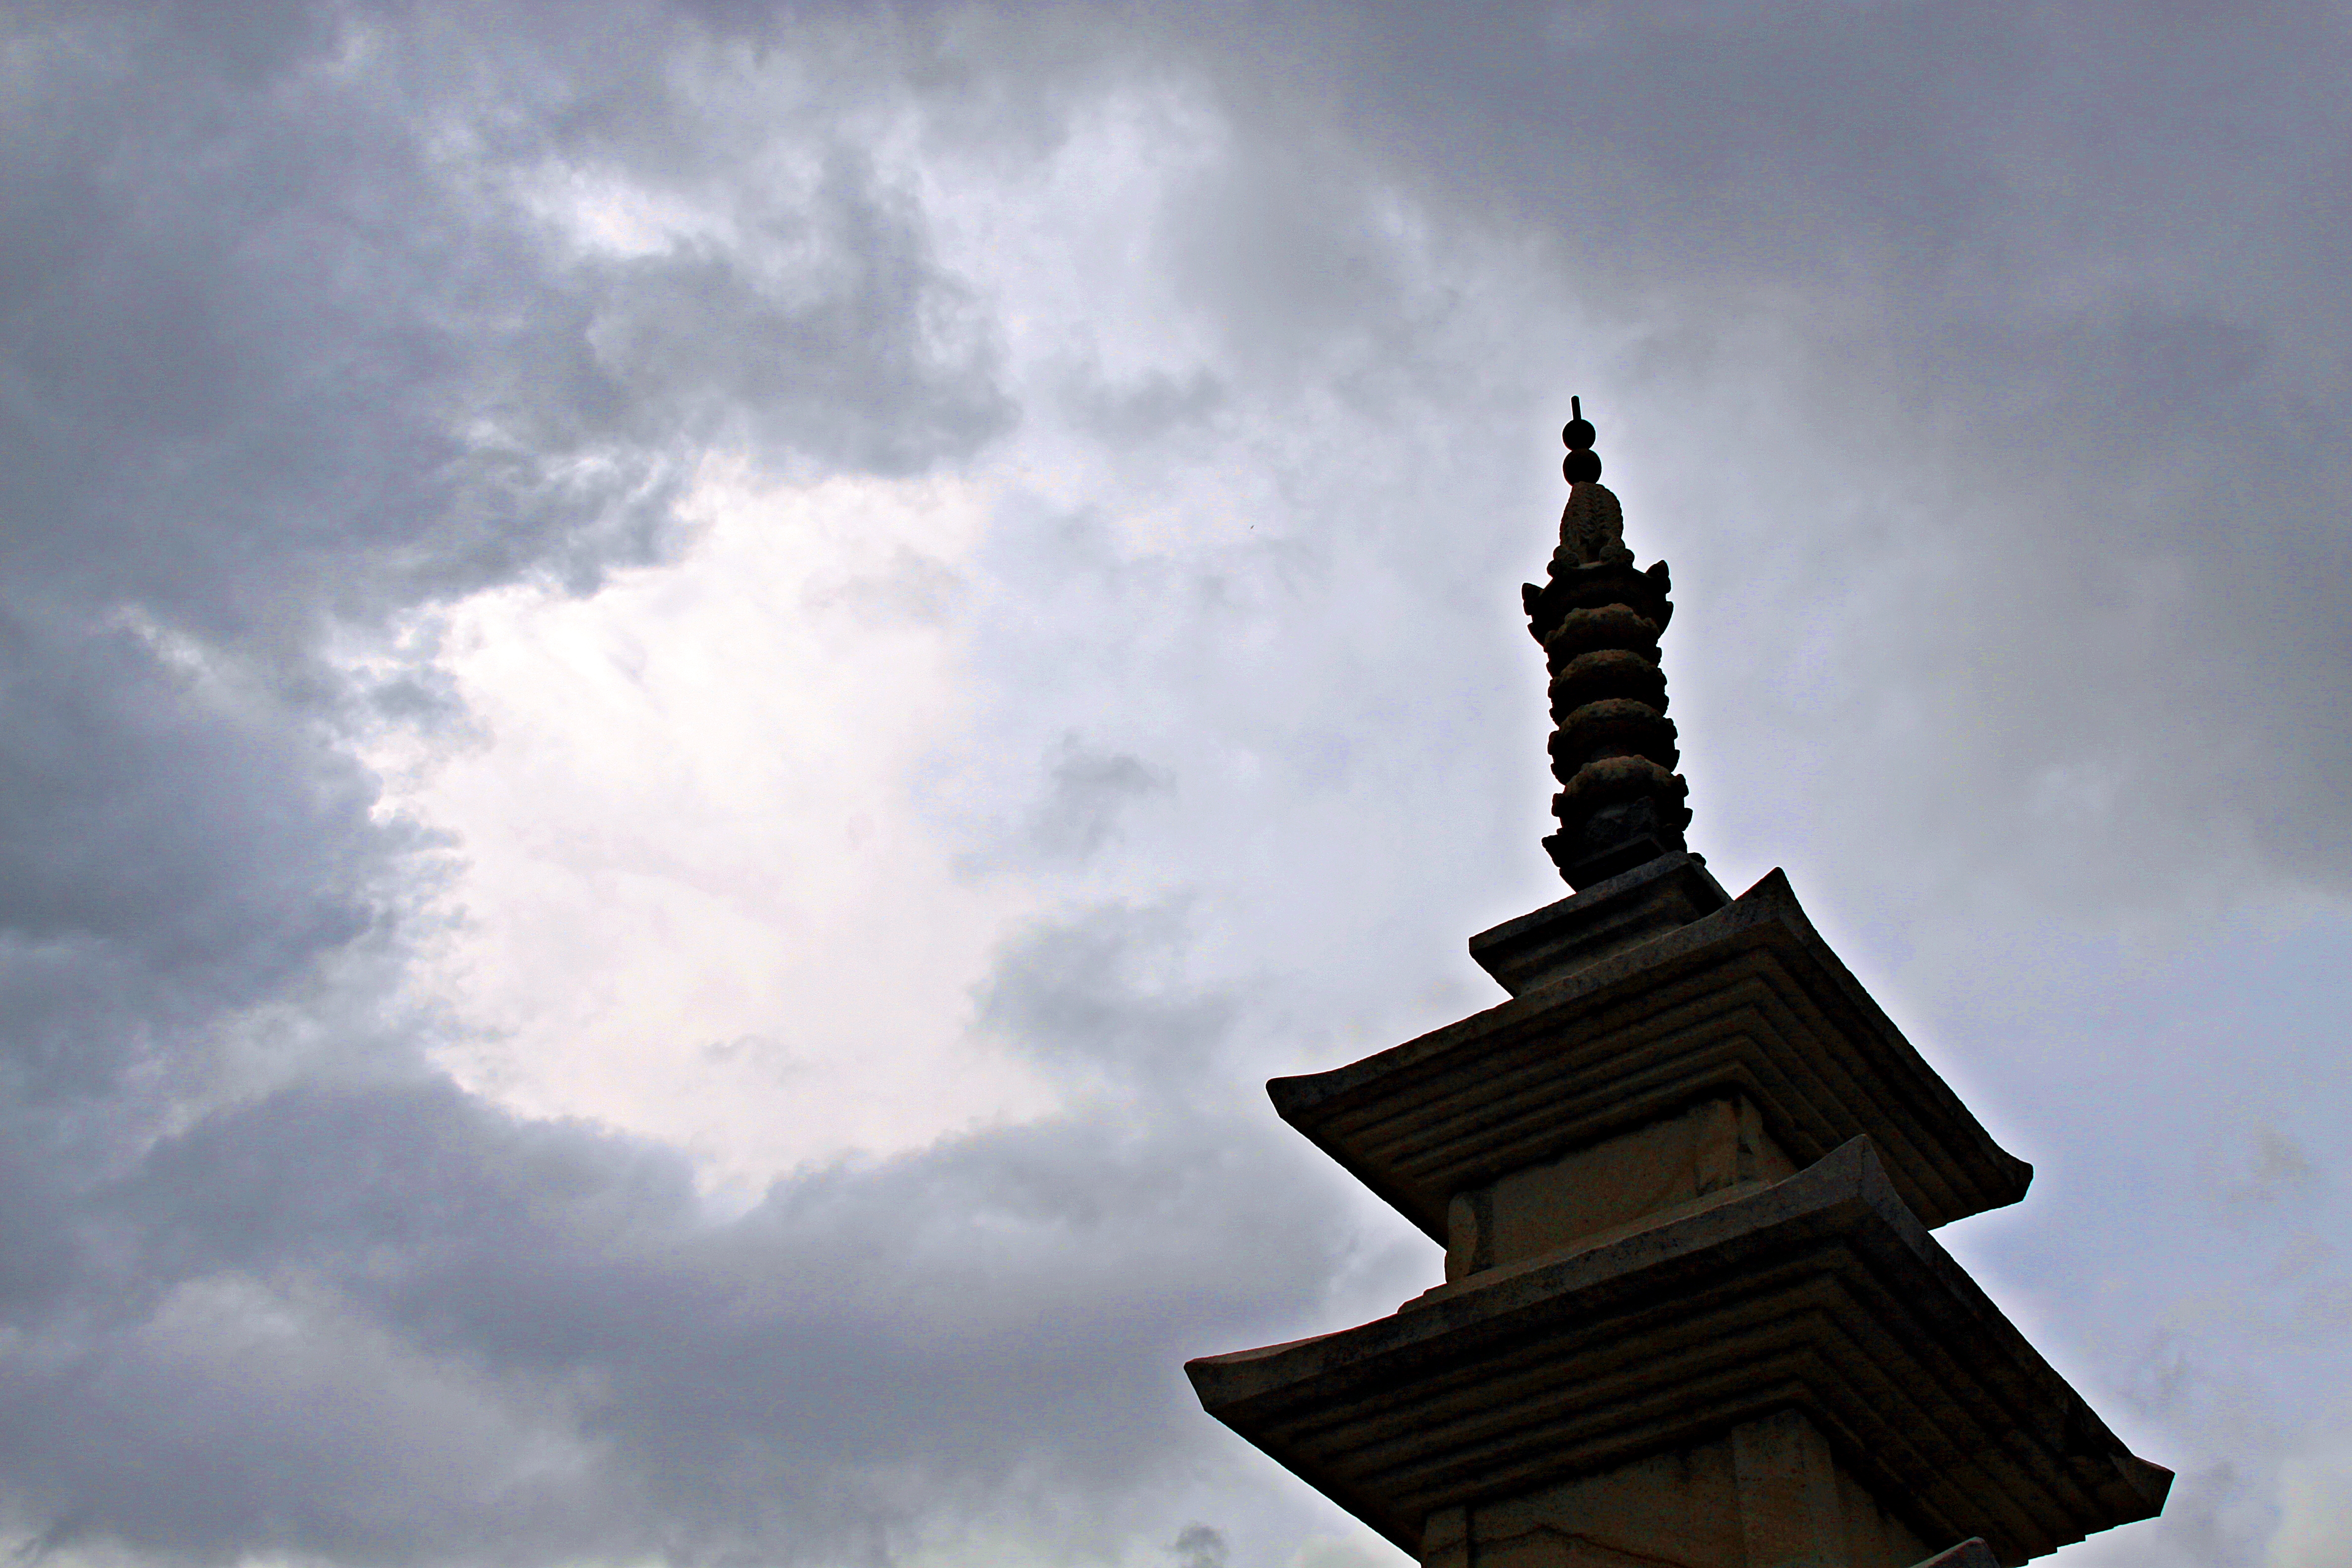
temple, sky, cloud, tower, pagoda, architecture, steeple, place of worship, spire, building, finial, meteorological phenomenon